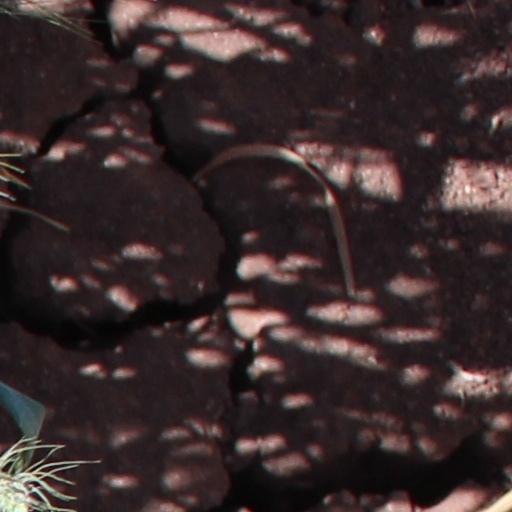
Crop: wheat